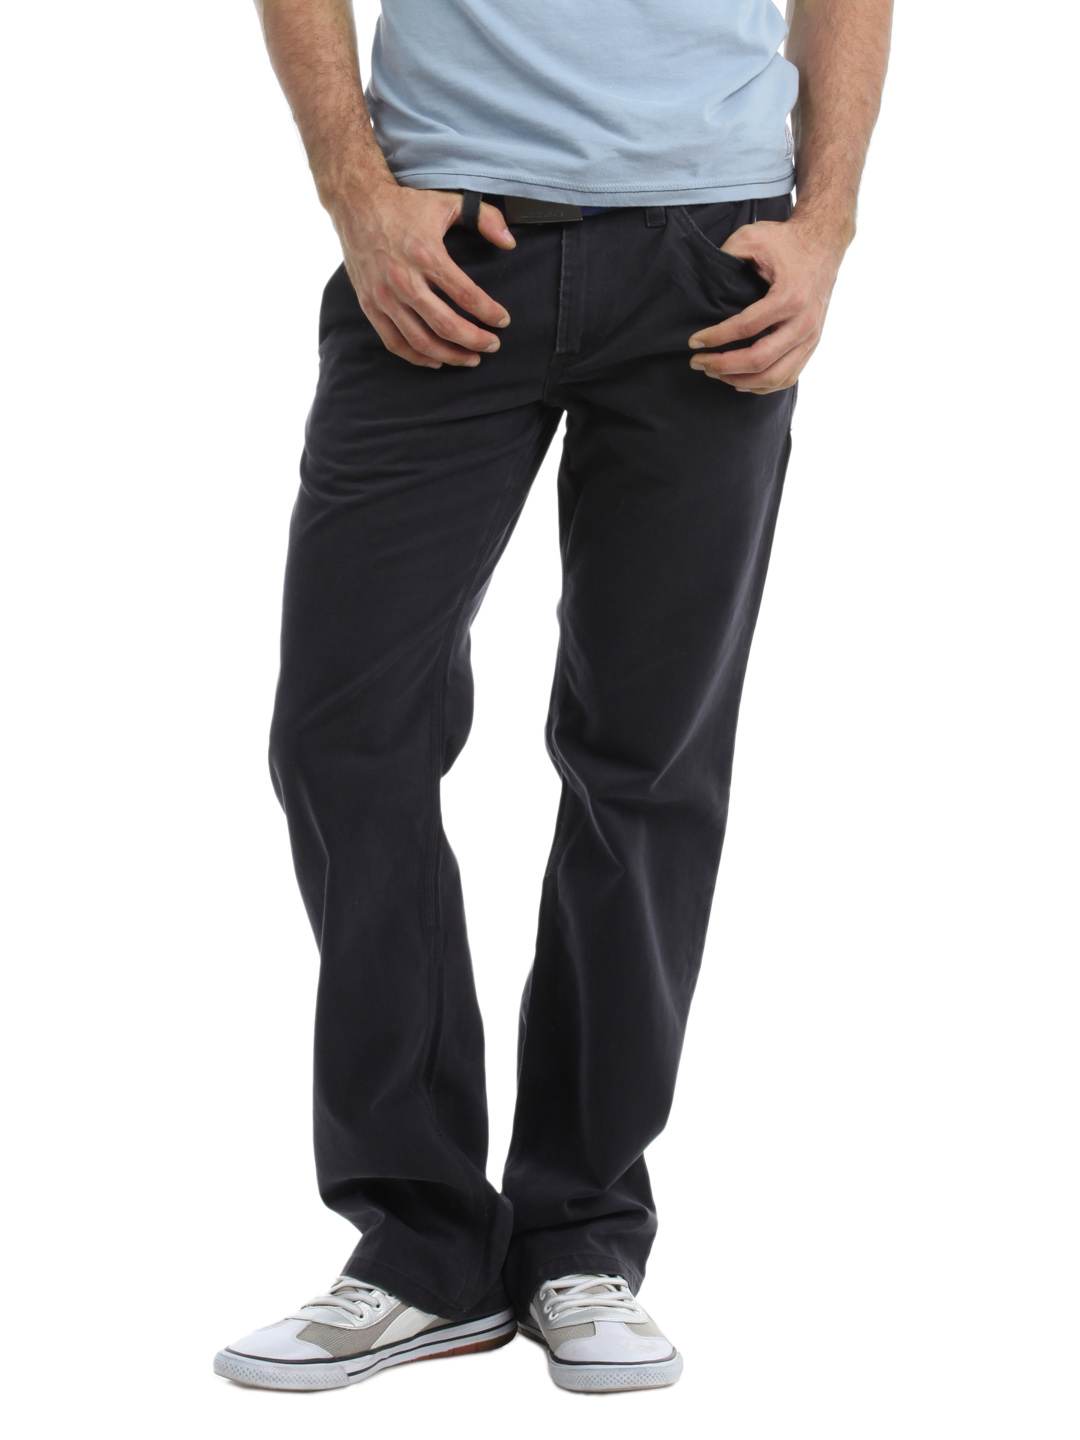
French Connection Men Charcoal Trousers
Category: Apparel / Bottomwear / Trousers
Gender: Men
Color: Black
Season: Summer 2012
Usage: Casual